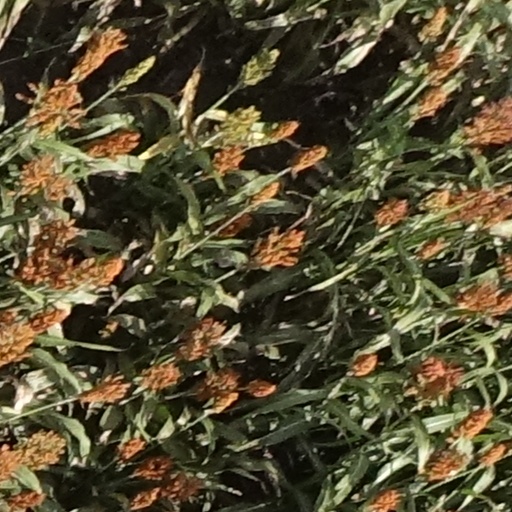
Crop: sorghum